South Sulawesi expeditions of 1905

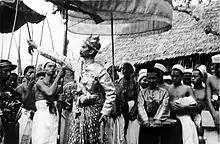
I Mangimangi at a later date, as king of Gowa

Gowa and Bone were annexed to the Government of Sulawesi and Subordinate Areas ("Gouvernement Celebes en Onderhoorigheden"). In 1911 this was divided into seven sections ("afdelingen"): Makassar, Bantaeng, Bone, Pare-Pare, Luwu, Mandar and Buton. The east Sulawesi coast was a separate area. Each section was governed through an assistant resident ("assistent-resident").